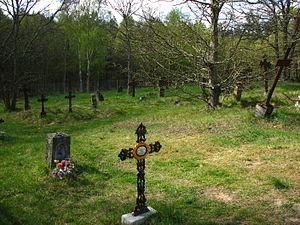
Le « petit patrimoine funéraire » abordé dans cet article concerne principalement les 3 pays francophones, la Belgique, le Canada et la France.